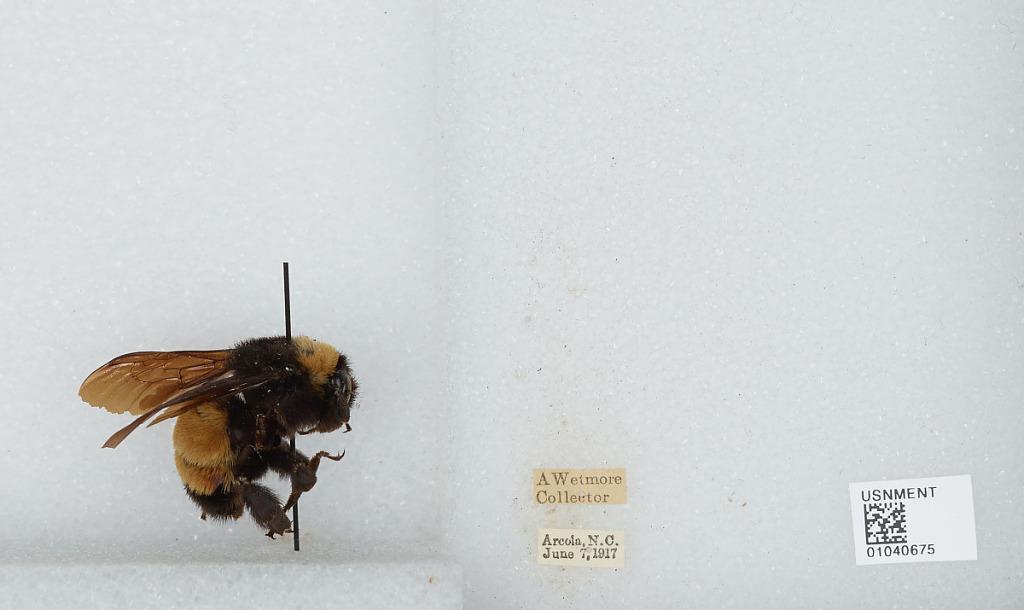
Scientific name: Bombus (Fervidobombus) pensylvanicus pensylvanicus (De Geer)
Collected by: A. Wetmore
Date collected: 1917-6-7
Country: United States
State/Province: North Carolina
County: Warren
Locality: Arcola
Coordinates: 36.2894, -77.9803